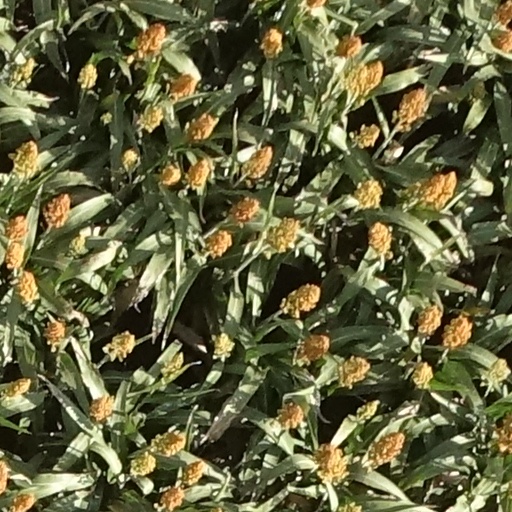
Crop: sorghum